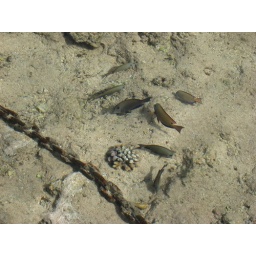
The water is so clear here that it look like these fish are just floating over the beach.